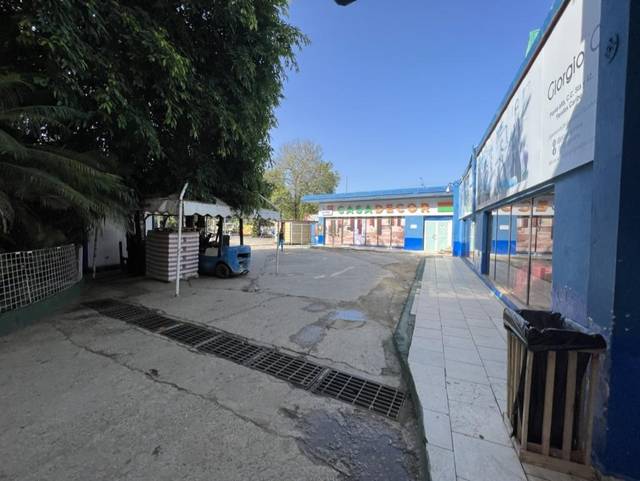
Region: Cuba
Coordinates: 23.116, -82.429